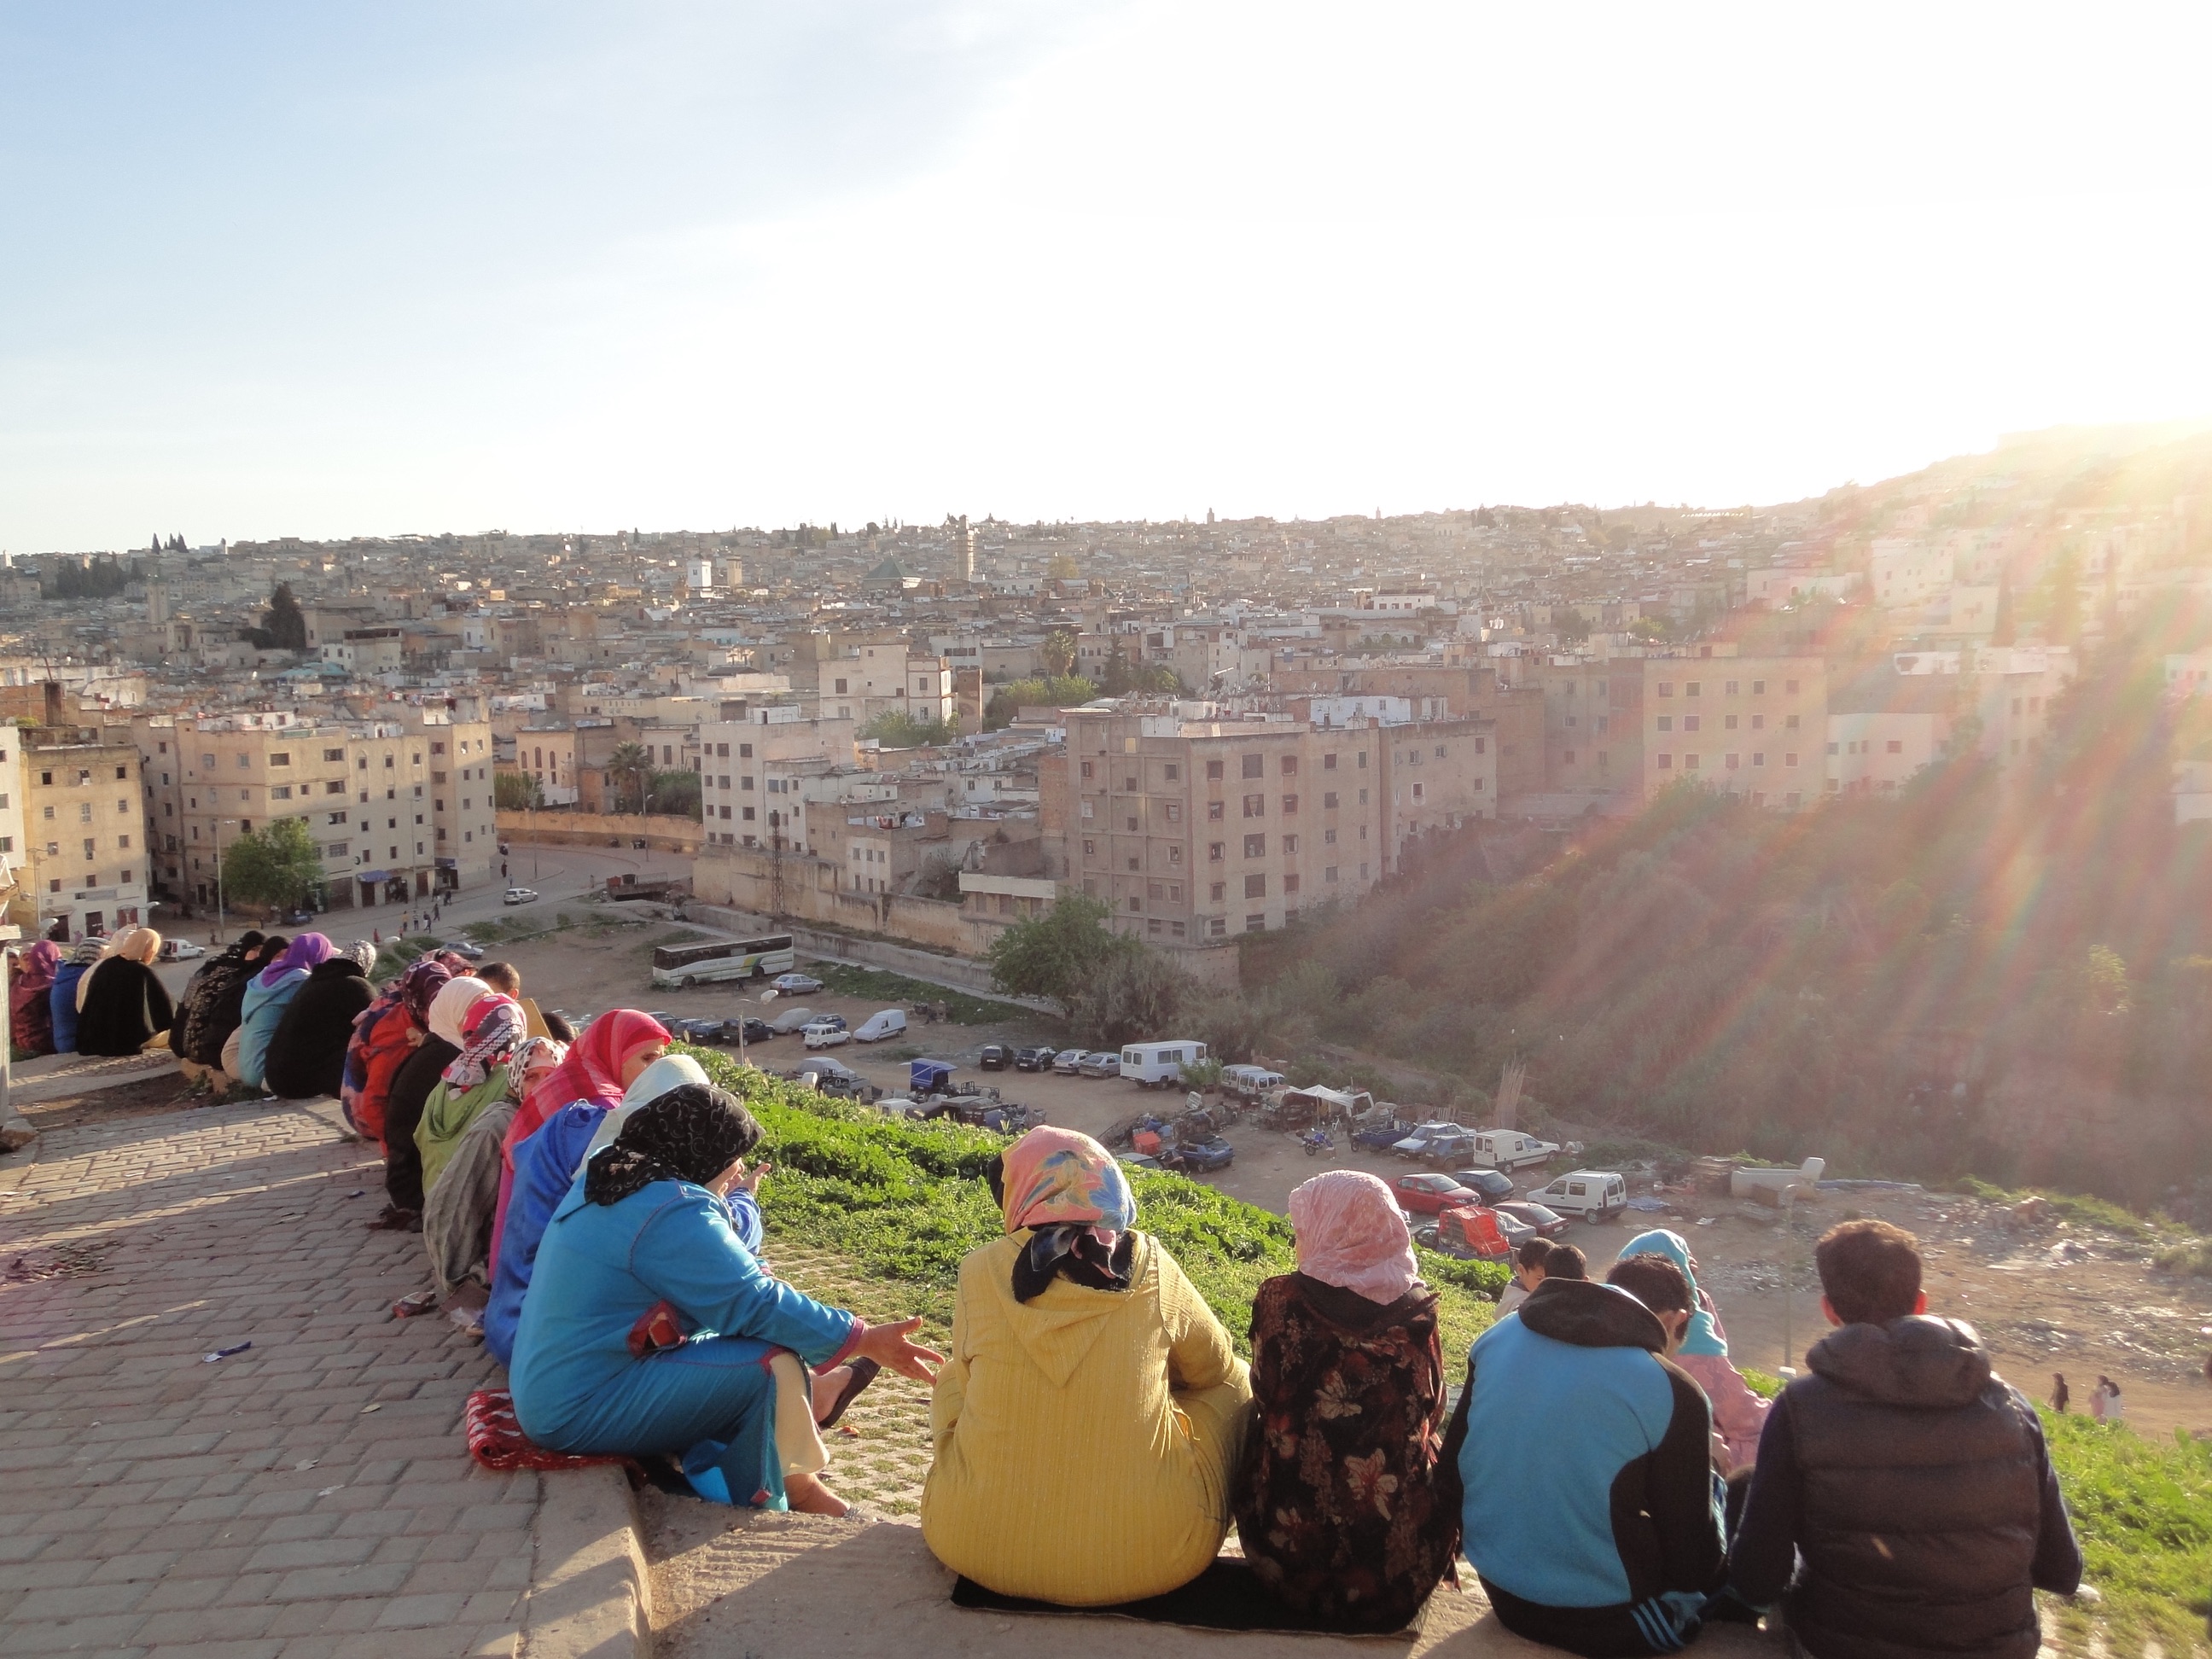
tourism, tours